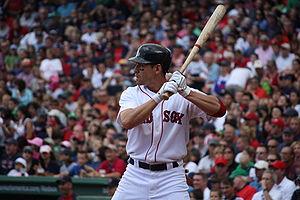
Jacoby McCabe Ellsbury est un voltigeur américain de baseball évoluant en Ligue majeure avec les Yankees de New York.